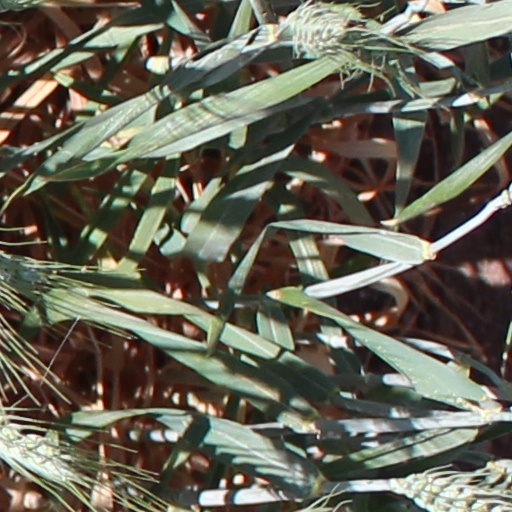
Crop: wheat